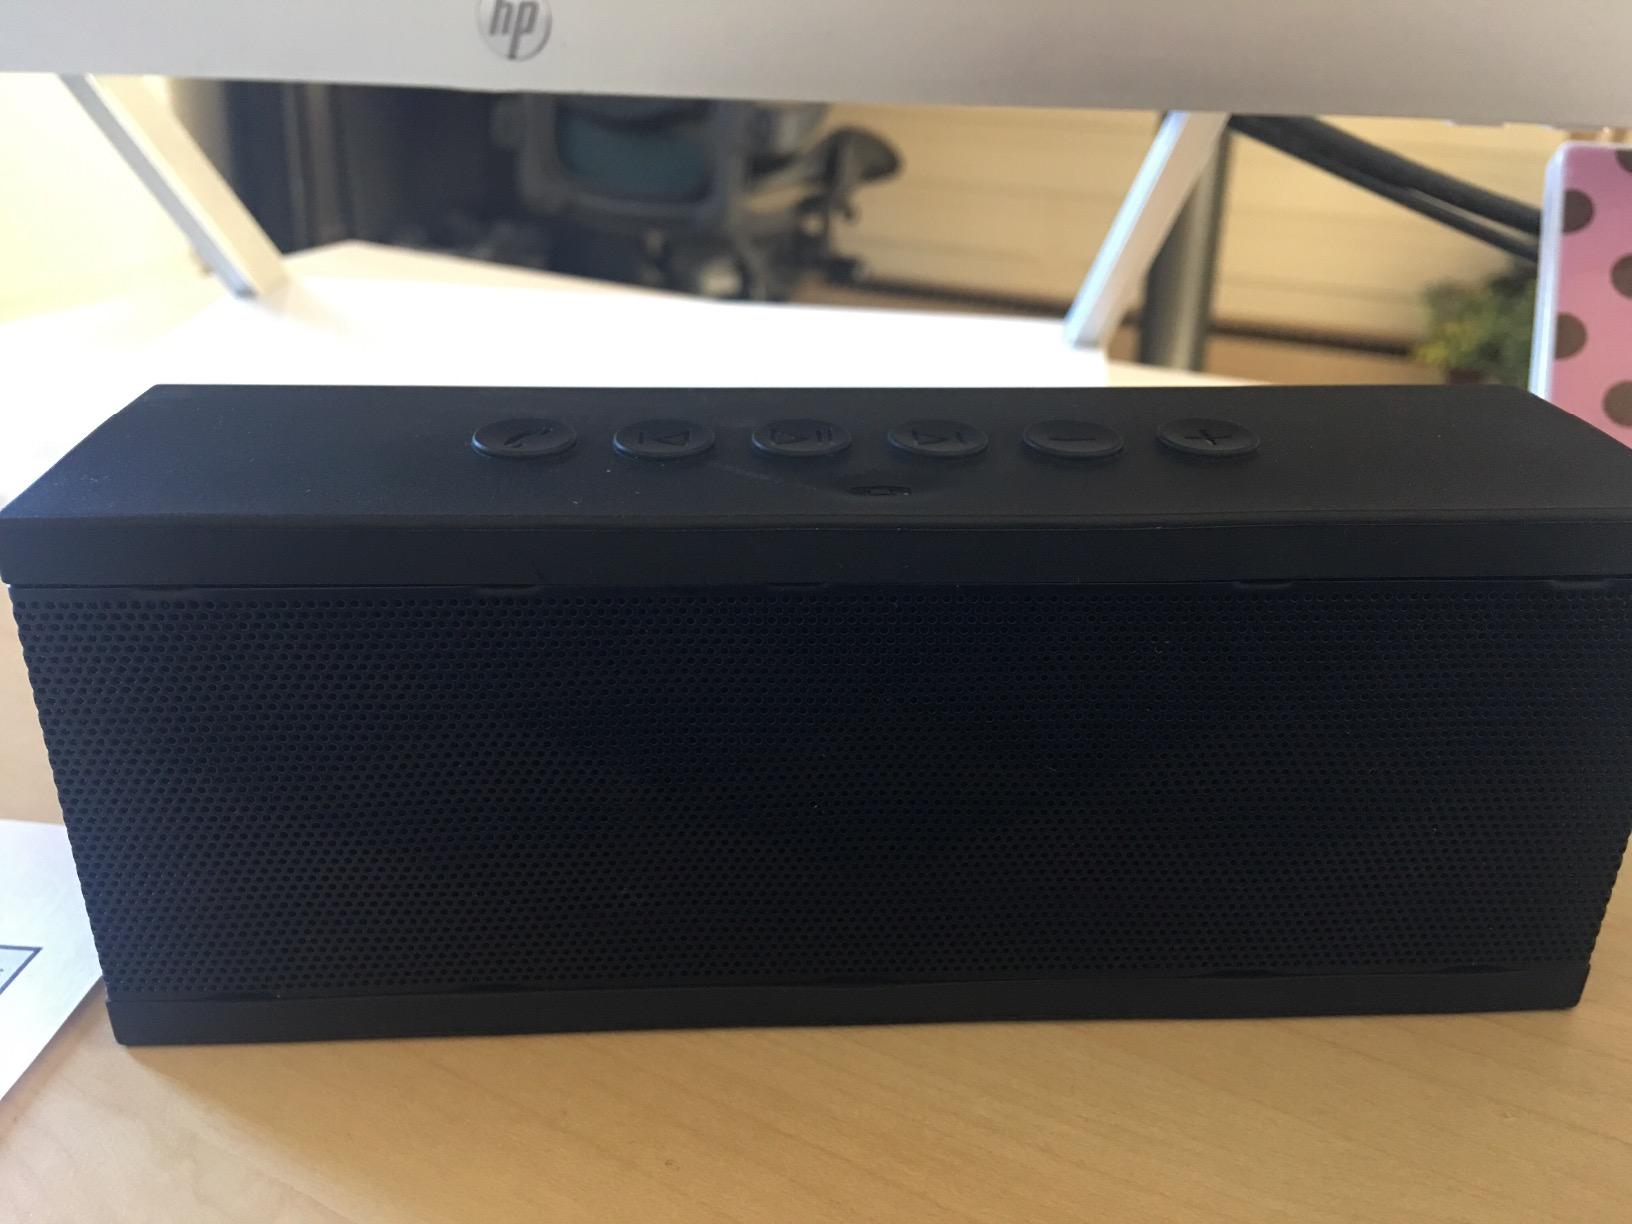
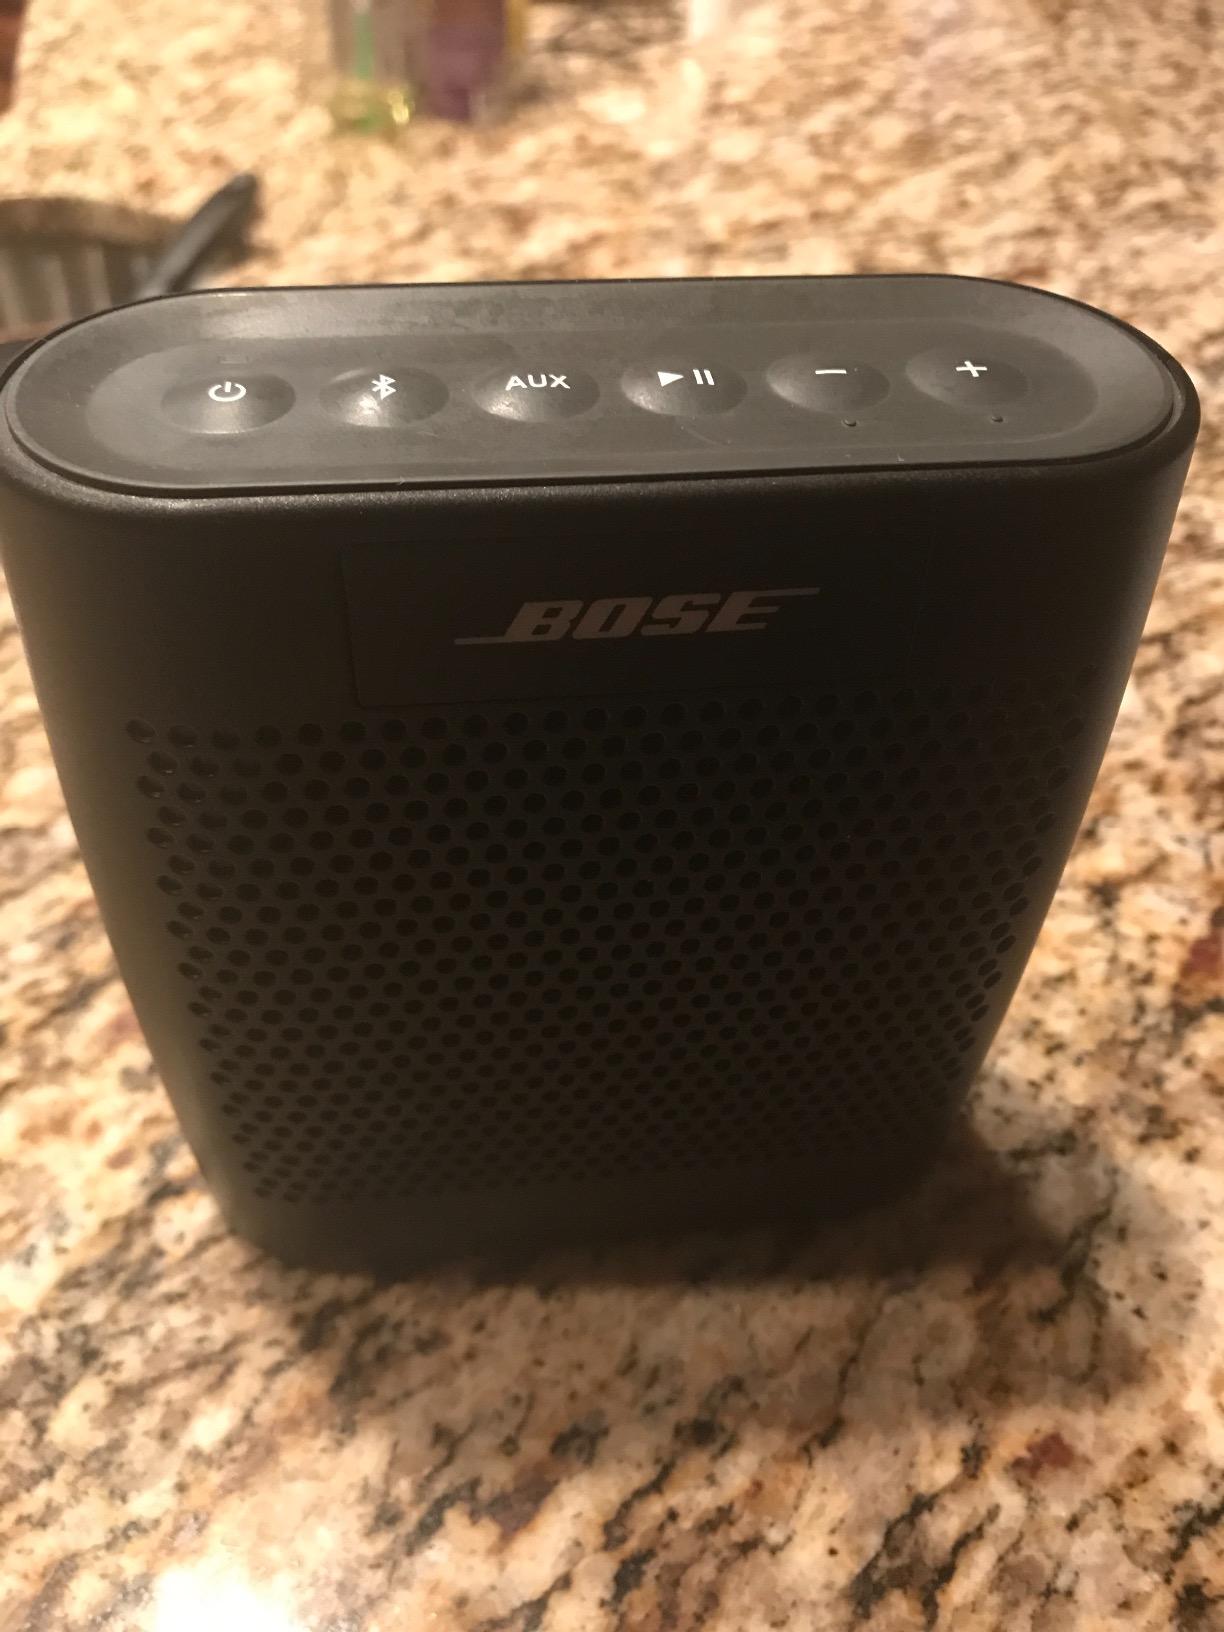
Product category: speaker
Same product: no